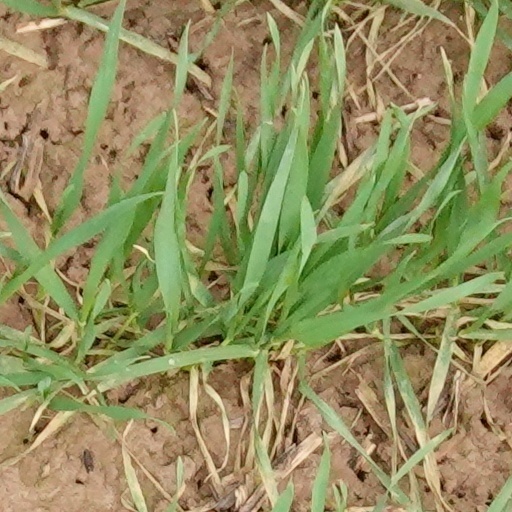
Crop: wheat